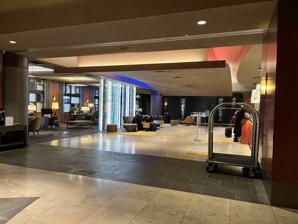
Building: Grand Hyatt Seattle
Country: United States of America
Year built: 2001
Hotel in Seattle, Washington, U.S. Grand Hyatt Seattle Interior lobby, 2022 General information Town or city Seattle , Washington Country United States Coordinates 47°36′46″N 122°20′00″W / 47.6127°N 122.3334°W / 47.6127; -122.3334 Grand Hyatt Seattle is a hotel in Seattle , in the U.S. state of Washington . The 30-floor building was constructed in 2001 and renovated in 2014. Features The 425-room hotel houses a Starbucks shop, a Ruth's Chris Steak House restaurant, as well as Ruth's Chris Lounge. Other amenities have included a health club with exercise equipment , a jacuzzi , and a sauna . Sculptures have been installed outside the hotel, including one by Willem de Kooning and The Sculptor by Tom Otterness . History Interior lobby, 2022 In 2014, employees of Grand Hyatt Seattle and Hyatt at Olive 8 picketed at the hotel's front entrance over union rights. The hotel remained open during the COVID-19 pandemic. Reception In 2016, PCMag included the Grand Hyatt Seattle in a selection of the city's best "wired" hotels. Fodor's has recommended the hotel for its location, views, large bathrooms, and on-site restaurants, but cited traffic noise and charges for Wi-Fi and select services in the business center as cons. Frommer's rates the hotel two out of three stars. The website included the Grand Hyatt Seattle in a 2006 overview of the "best bets for a place to stay" in the city and said, "Stylish without being trendy, this luxury downtown tower hotel provides not only the finest room amenities but also the best service." U.S. News & World Report has ranked the hotel eighth in downtown Seattle , twelfth in the city, number 17 in Washington, and number 748 in the U.S. References